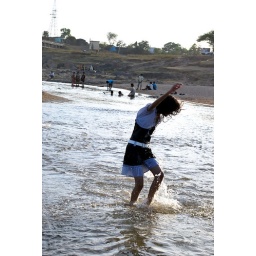
narmada river student playing in water -korambichandpur-bhandara-gondia-korambi-trip for m.j. collage, koradi, nagpurphotography; ashishkumar ujawane, nagpur